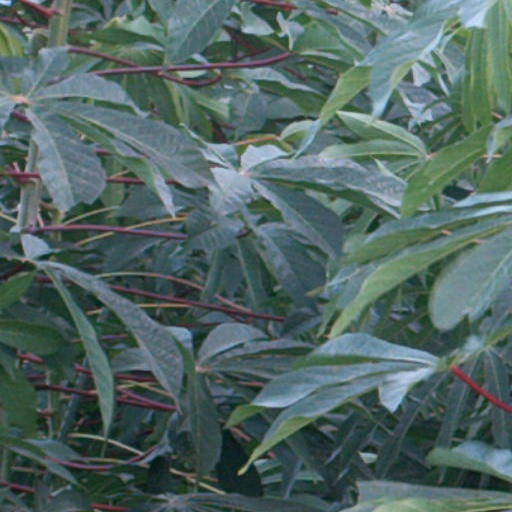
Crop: cassava